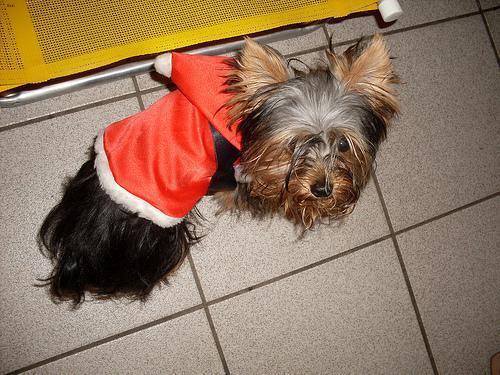
yorkshire terrier